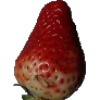
Label: Strawberry 1